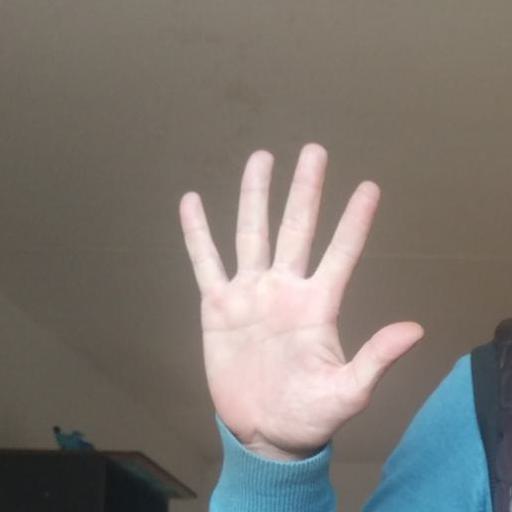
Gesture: palm